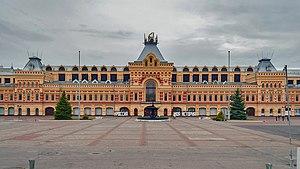
La foire de Nijni Novgorod est une foire autrefois célèbre dans toute l'Europe qui se tenait en Russie chaque année en juillet à Nijni Novgorod. Cette foire a d'abord eu lieu près du monastère Saint-Macaire sur la rive gauche de la Volga à partir du milieu du XVIe siècle, jusqu'en 1816, date à laquelle un immense incendie a détruit l'endroit. La foire a donc été déplacée à côté à Nijni Novgorod, gardant pendant quelques décennies son nom de « foire de Saint-Macaire ». Cette foire attirait des marchands venus de toute l'Europe, mais aussi des Indes, de Perse, d'Asie centrale et même de Chine.